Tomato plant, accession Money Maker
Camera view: bottom (45 deg); turntable rotation: 30 degrees
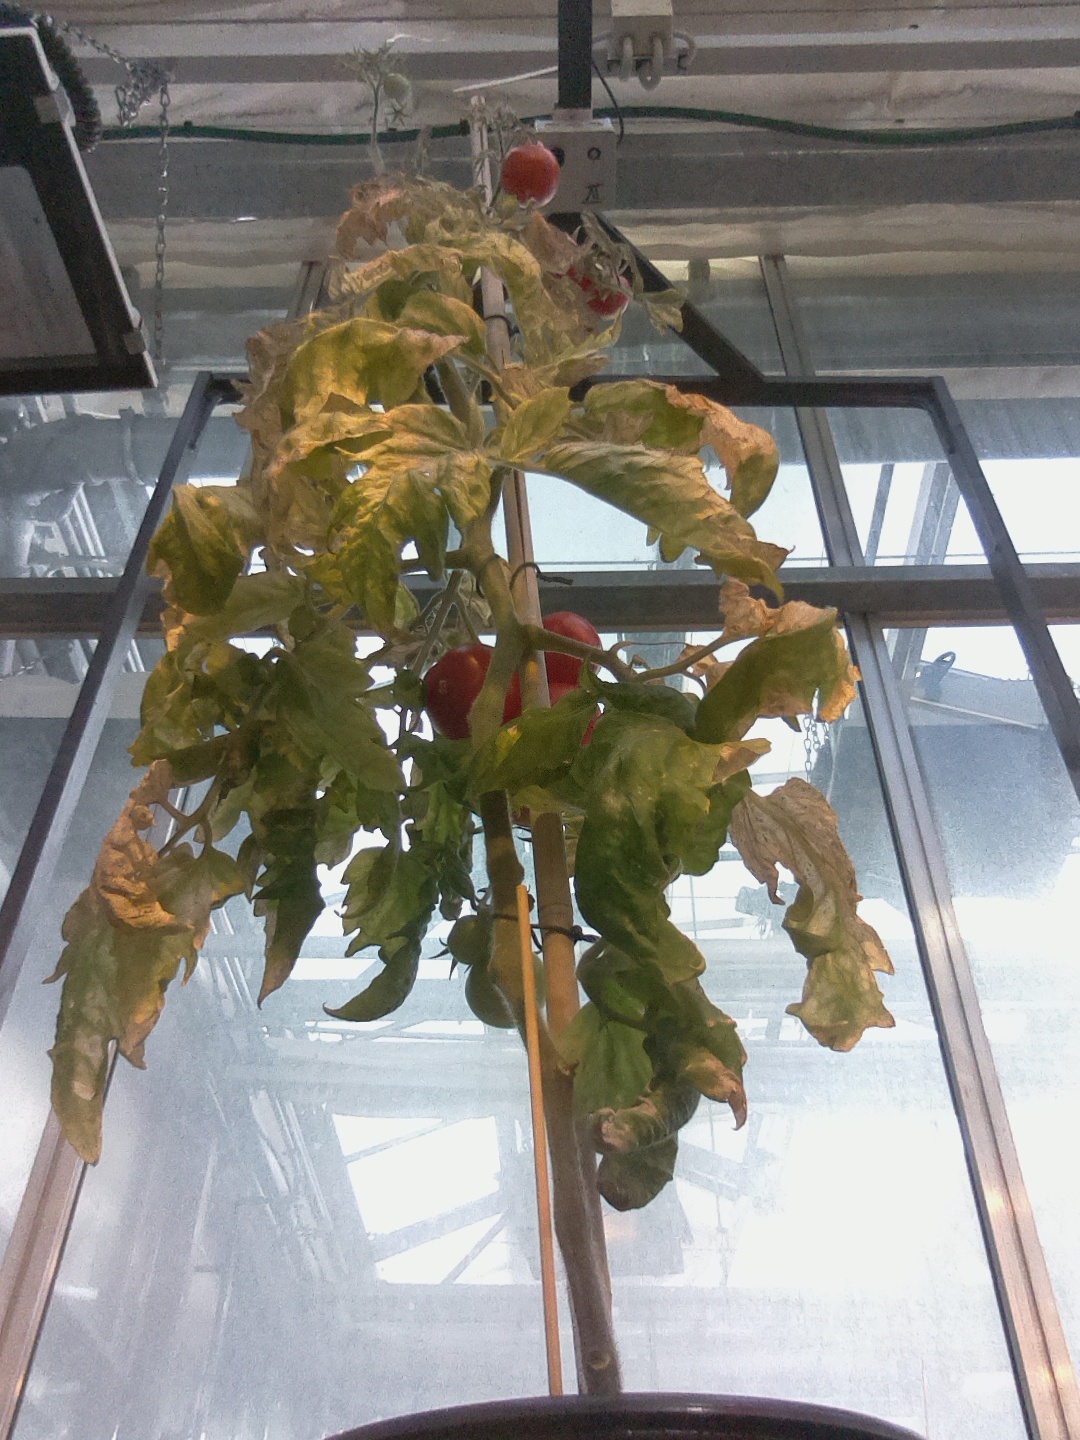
BBCH growth stage 88: 80%-90% of fruits show typical fully ripe color